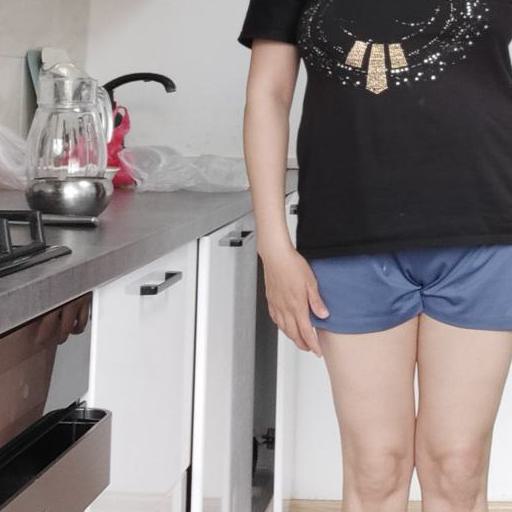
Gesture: no_gesture